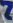
Number: 7